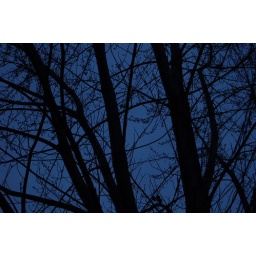
trees in the morning sky